Mickey Brady

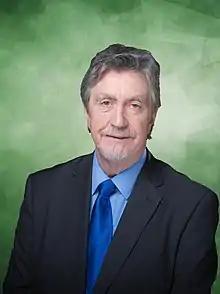
Official portrait, 2015

Michael Brady (born 7 October 1950) is a retired Irish republican politician who was the Member of Parliament (MP) for Newry and Armagh from 2015 to 2024. He was previously a Member of the Legislative Assembly of Northern Ireland for Newry and Armagh from 2007 to 2015.